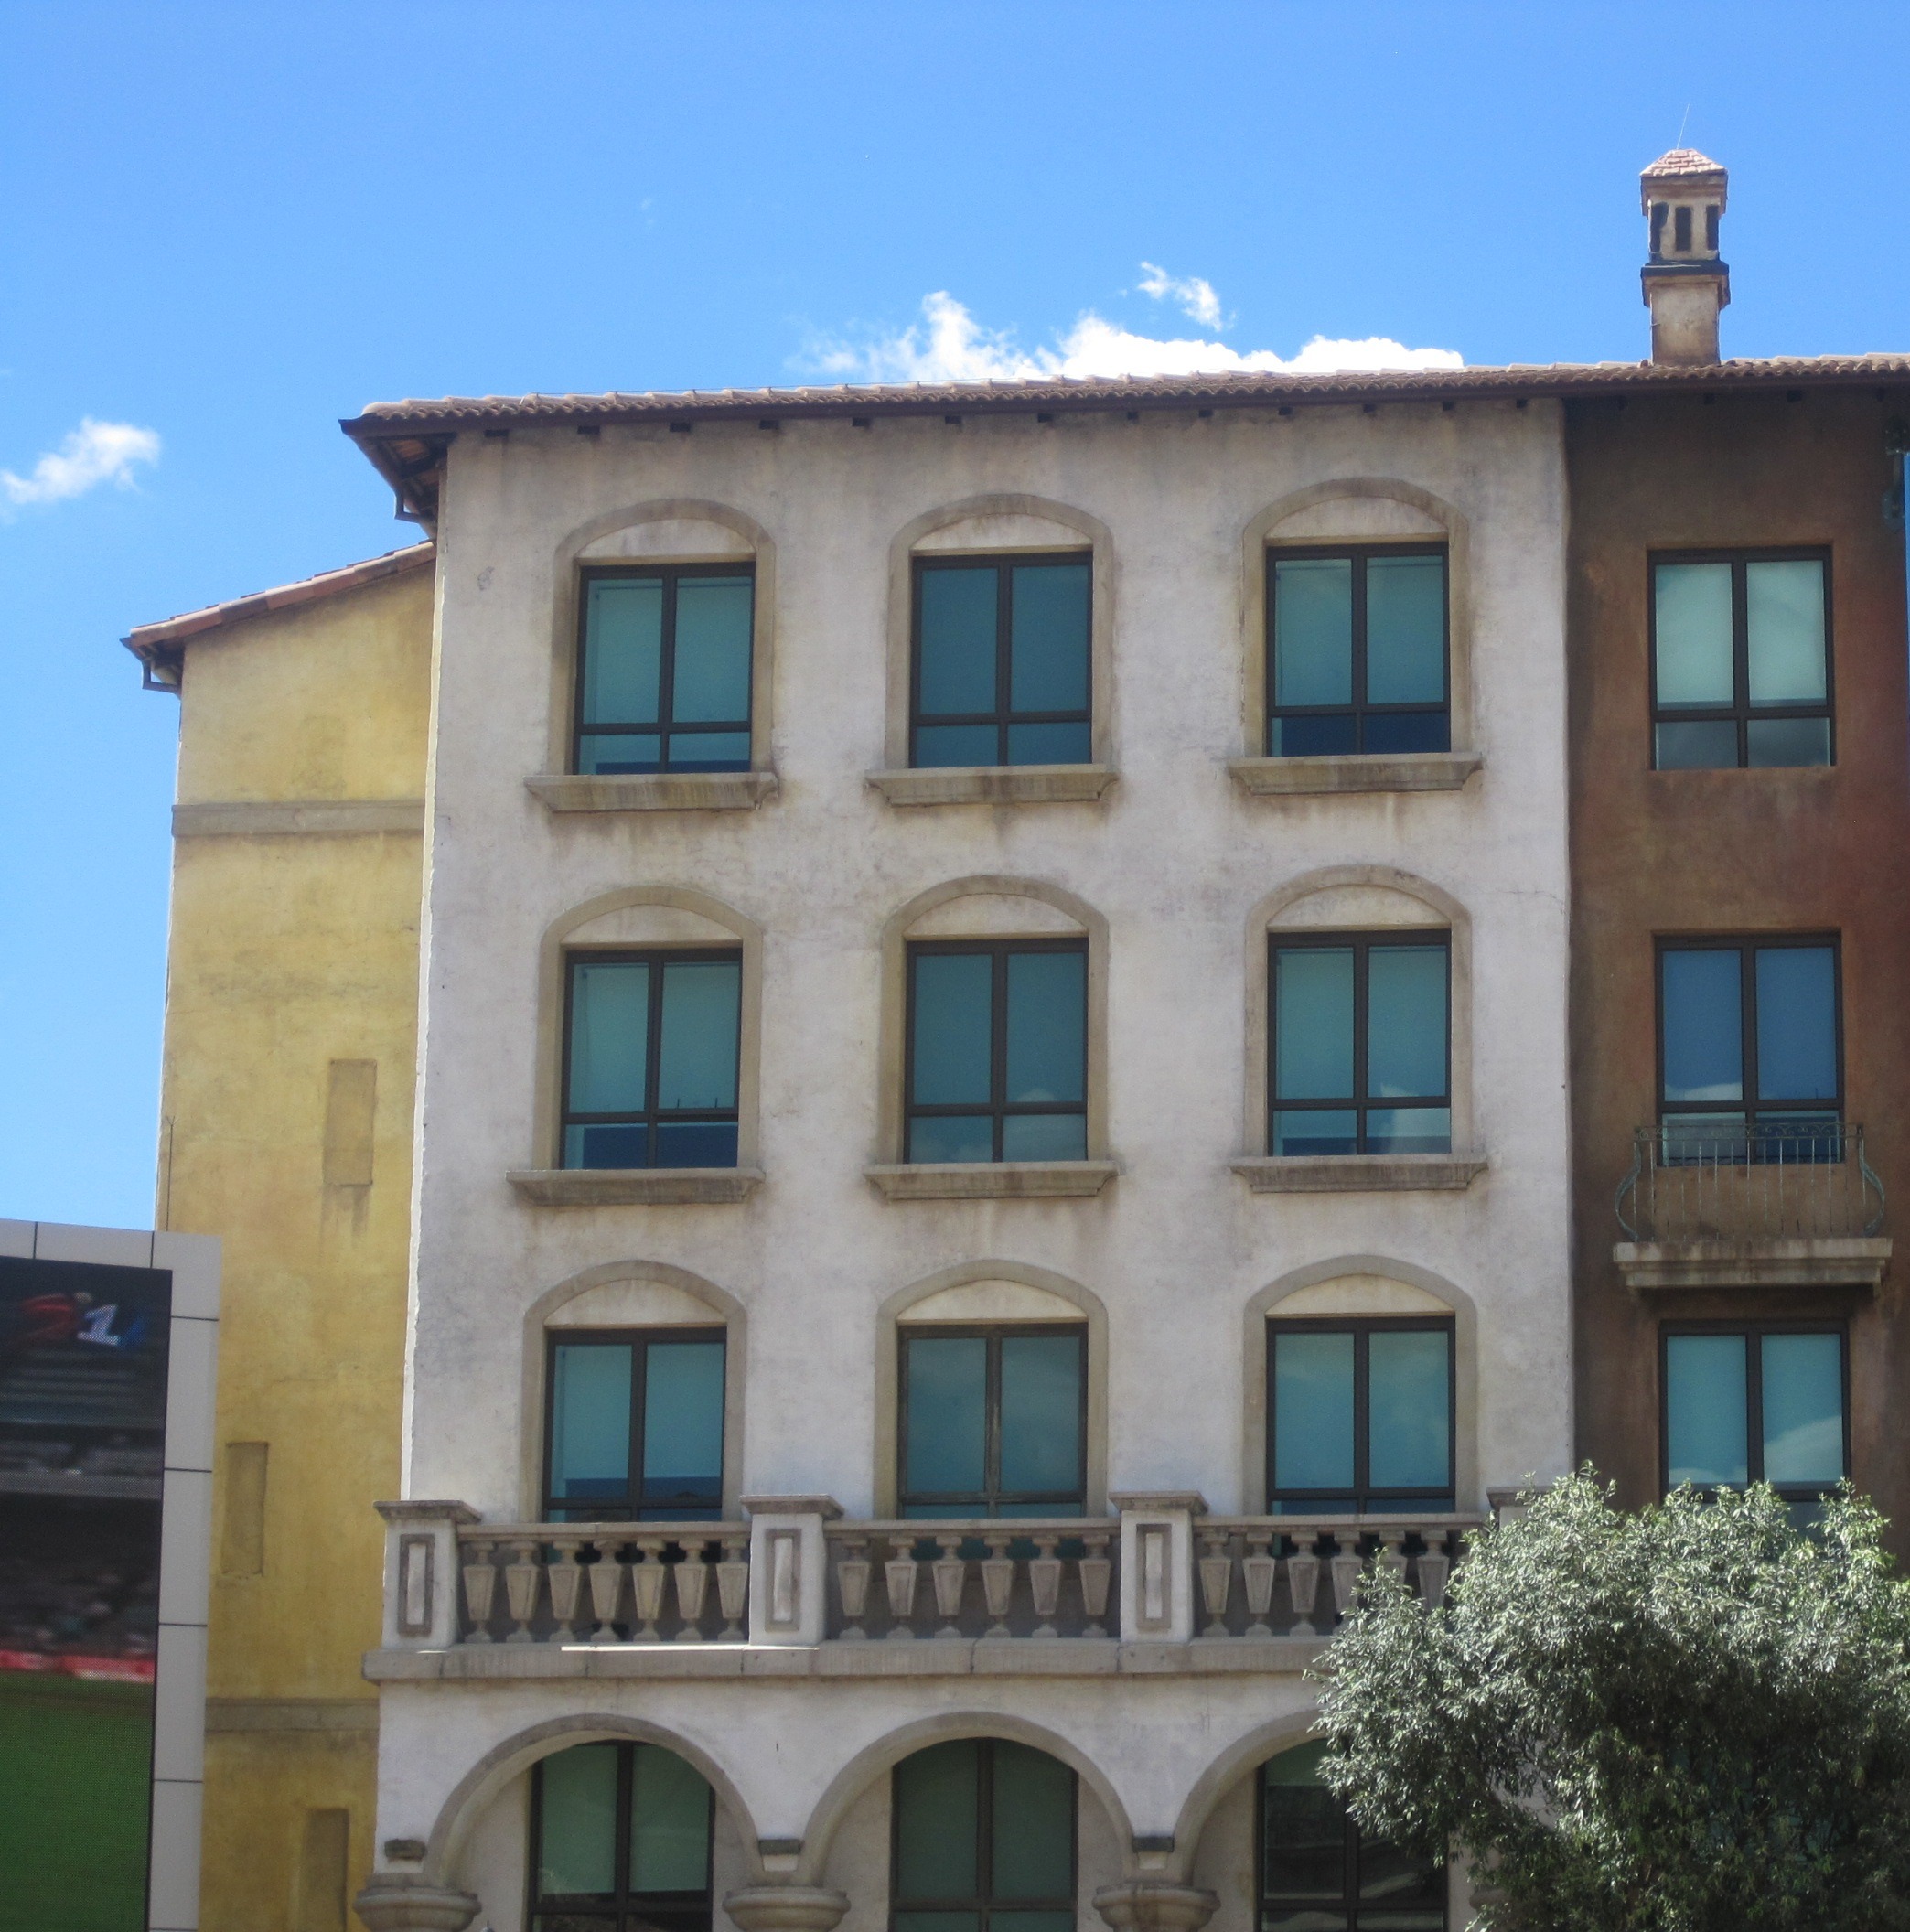
tree, architecture, sky, white, mansion, house, window, building, balcony, facade, property, grey, arches, style, estate, italian, condominium, neighbourhood, real estate, residential area, weathered yellow, rows of windows